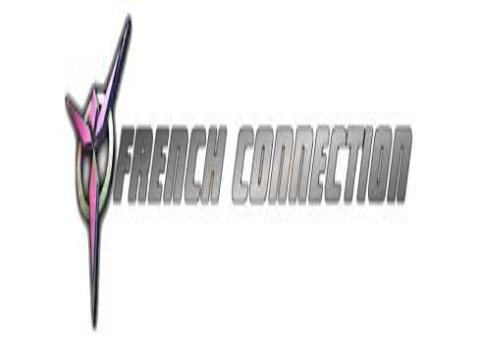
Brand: French Connection
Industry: Clothes